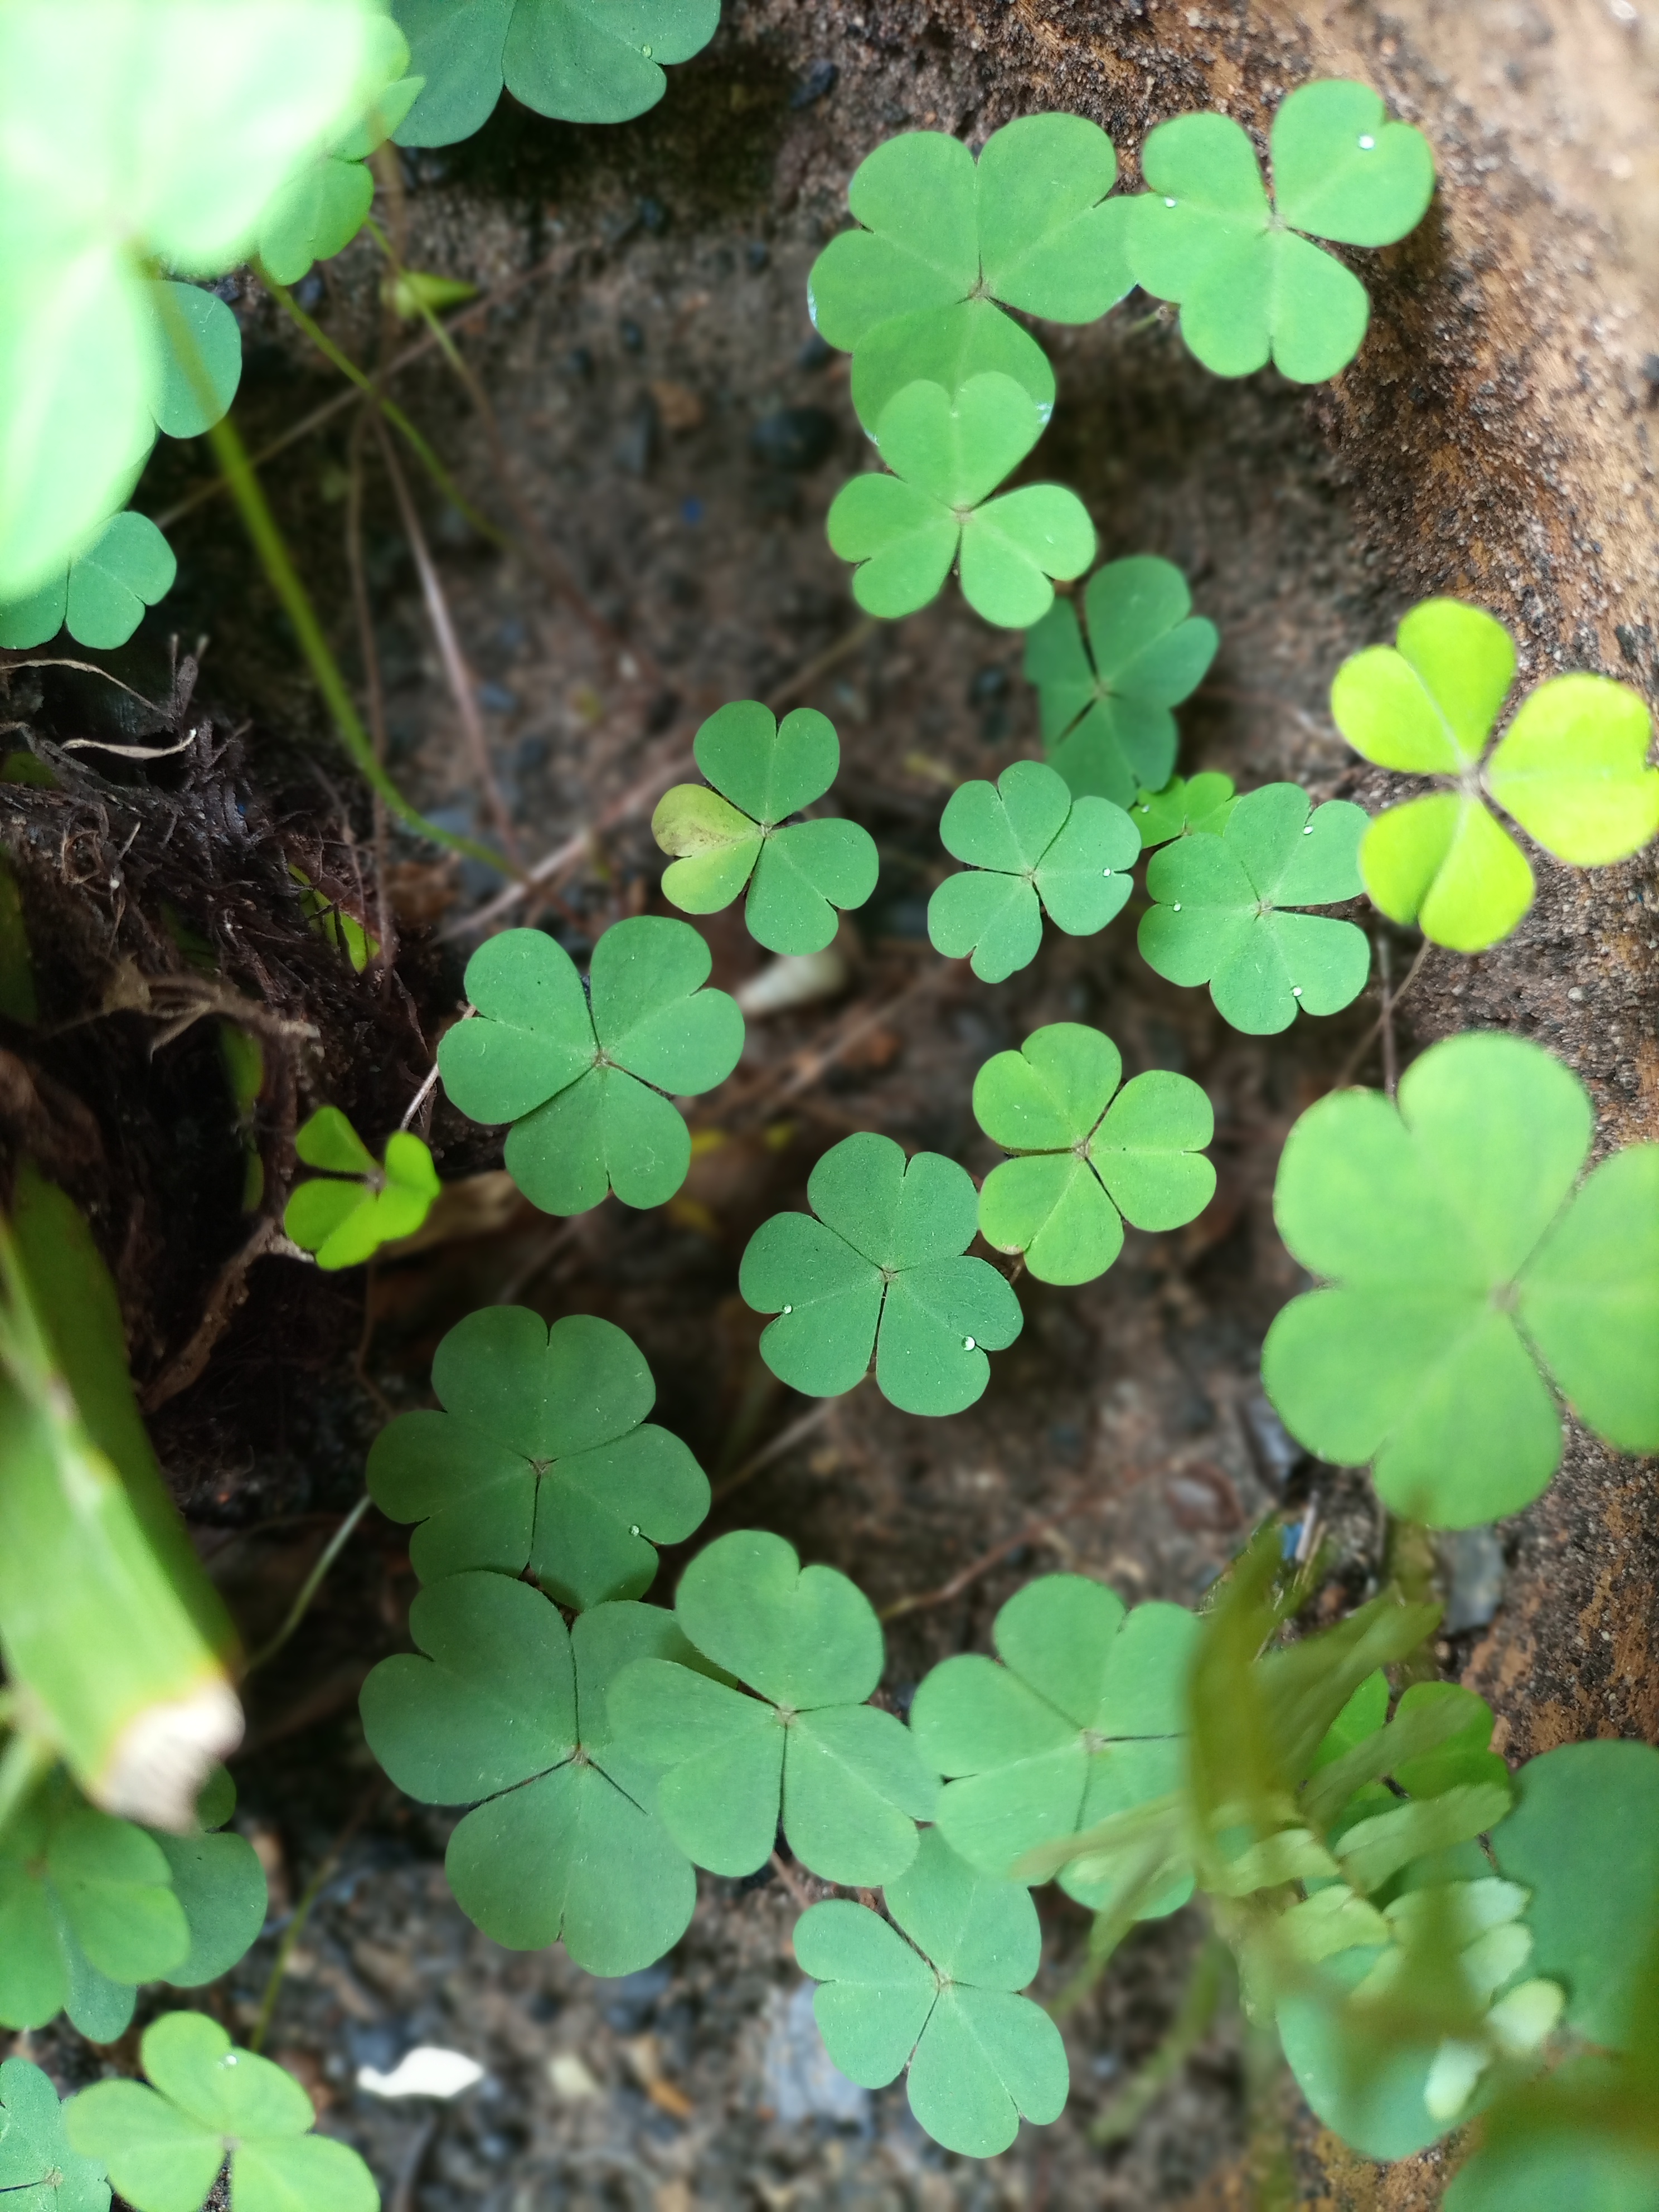
natural, plant, green, leaf, creeping wood sorrel, shamrock, terrestrial plant, flowering plant, groundcover, symbol, annual plant, redwood sorrel, clover, Violet woodsorrel, font, herbaceous plant, soil, herb, number, grass, dicotyledon, plant stem, wood sorrel family, pattern, liverwort